Parachute Jump

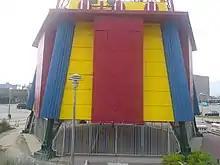
View of the pavilion from near the B&B Carousell, looking west

The Parachute Jump is on the Riegelmann Boardwalk at Coney Island between West 16th and West 19th Streets. It consists of a hexagonal base, upon which stands a six-sided steel structure. Each of the tower's legs consists of a flange column braced with horizontal ribs at intervals and diagonal ribs between the horizontal beams. The legs are grounded on concrete foundations, each of which contains twelve timber piles. The diagonal and horizontal ribs intersect at gusset plates, which contain splices at intervals and are riveted to the base. A ladder is on the north side of the structure, extending from the top of the base. There are anti-climbing devices on the frame. The frame has about 8,000 lighting fixtures, which are used for night-time light shows. The tower's wide base gives it stability, while the top is tapered off.